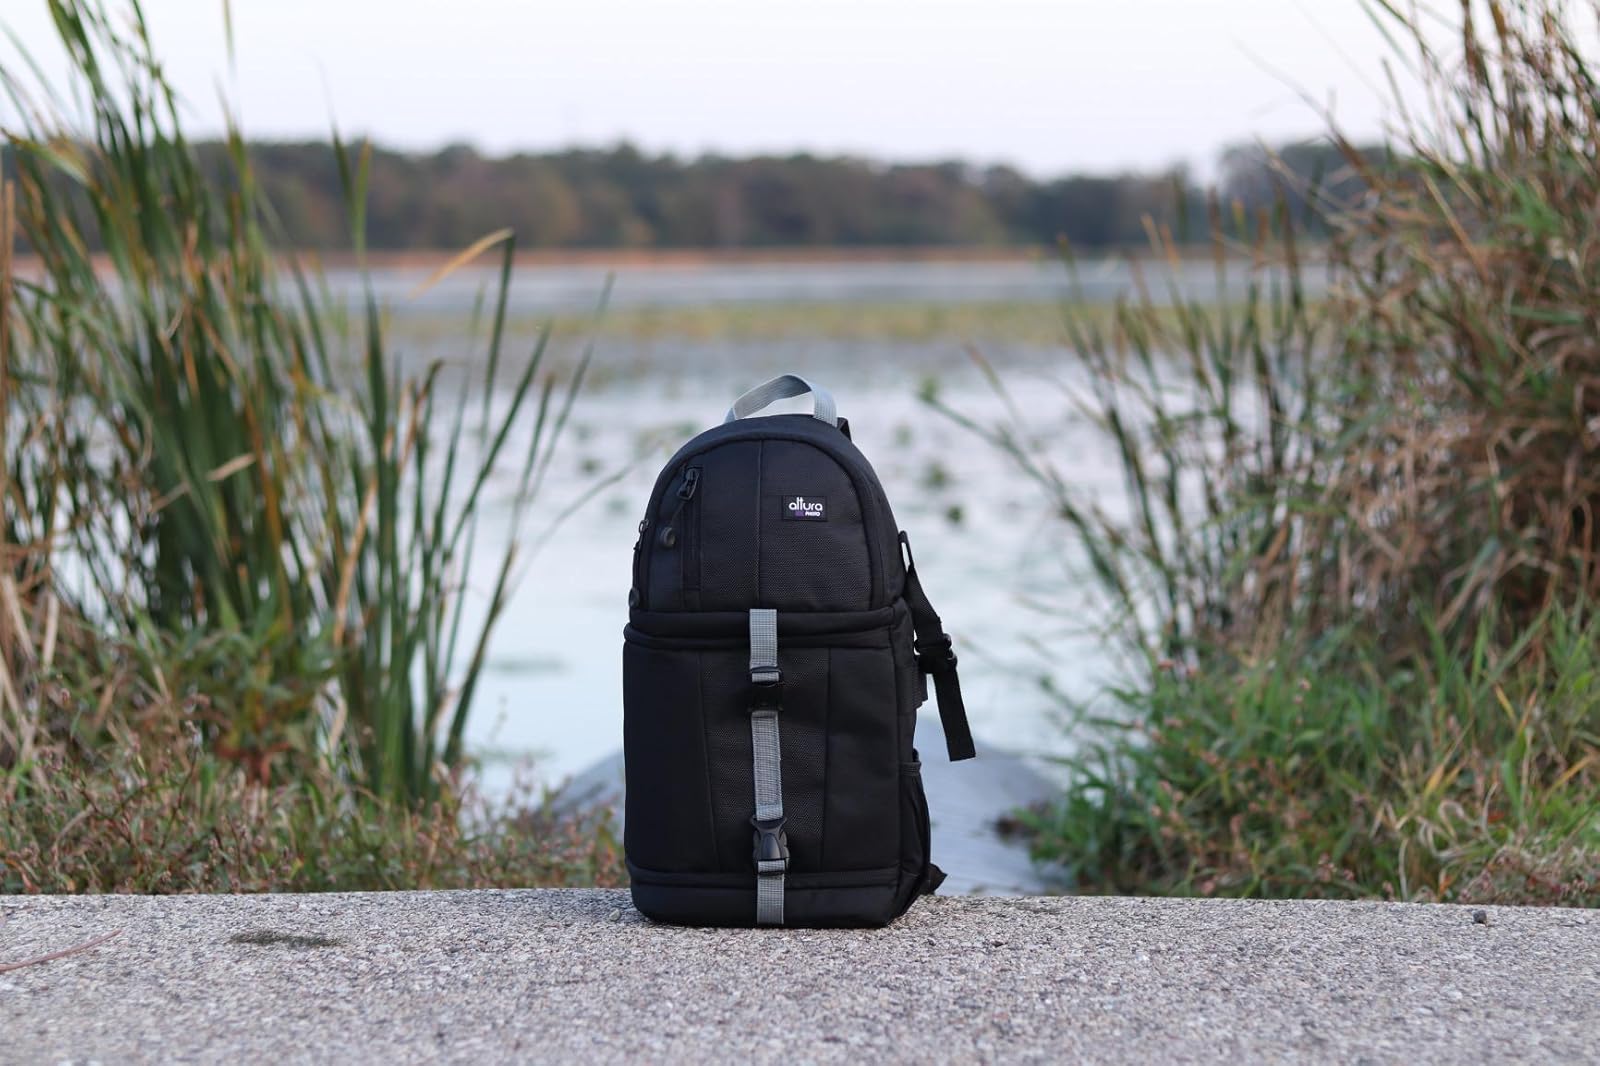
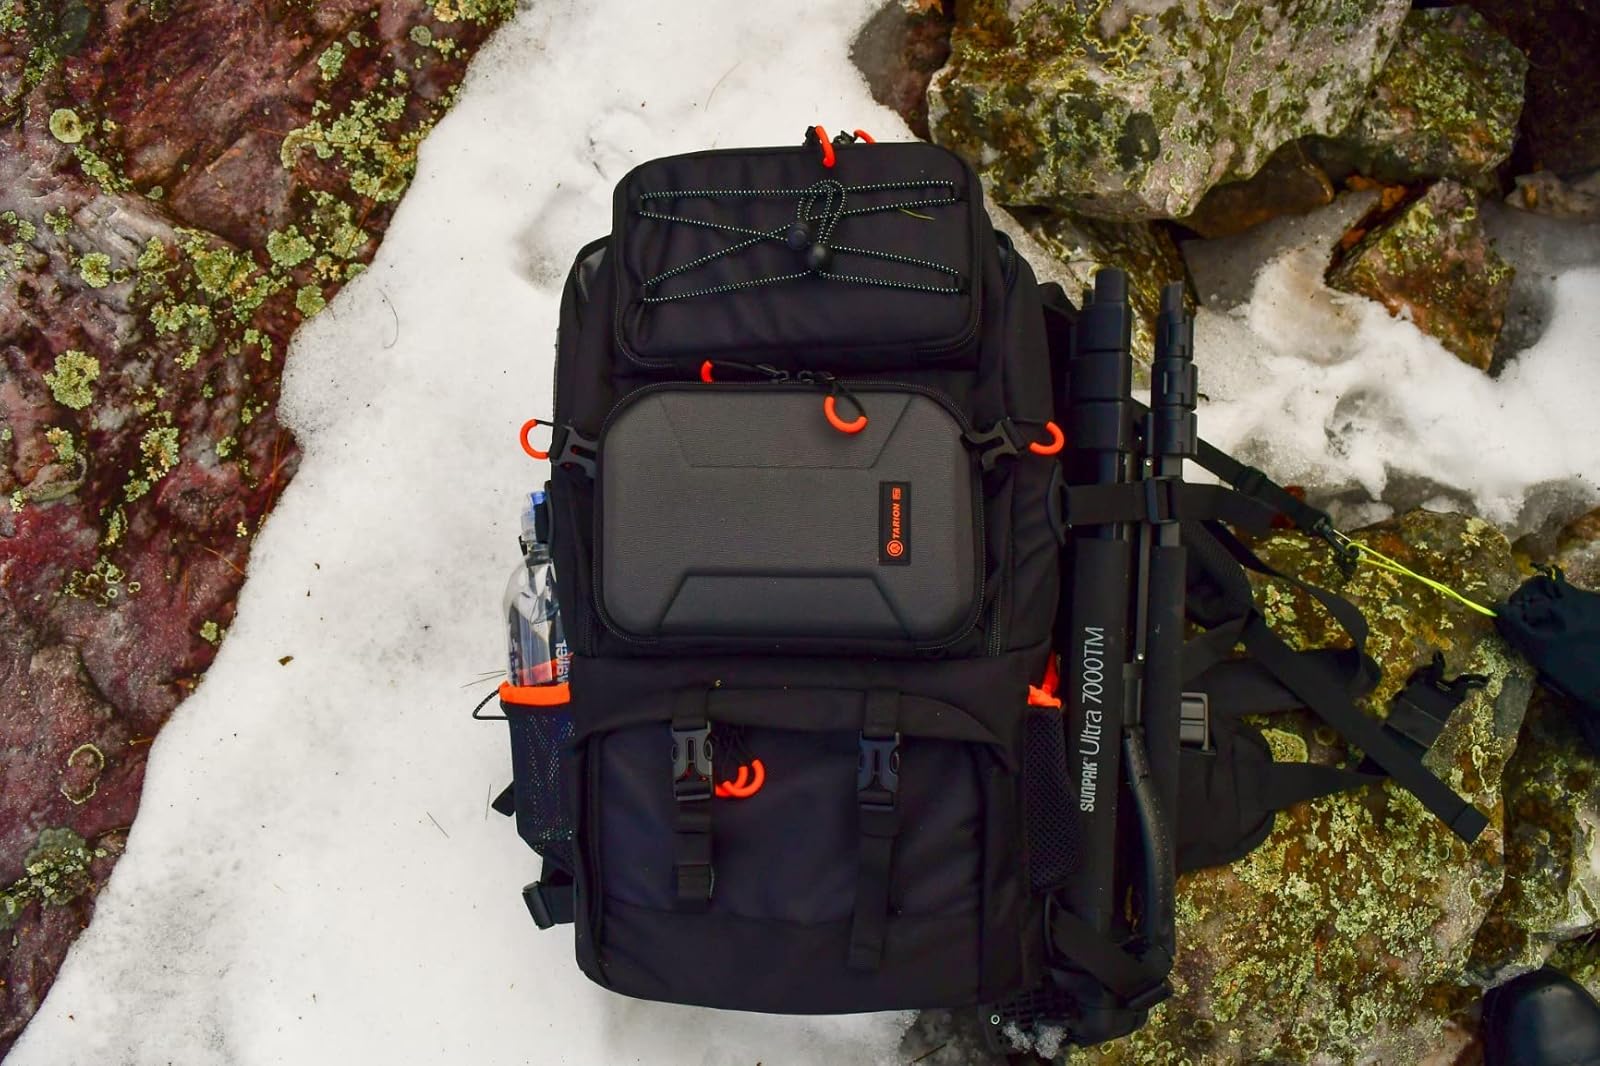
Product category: bag
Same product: no